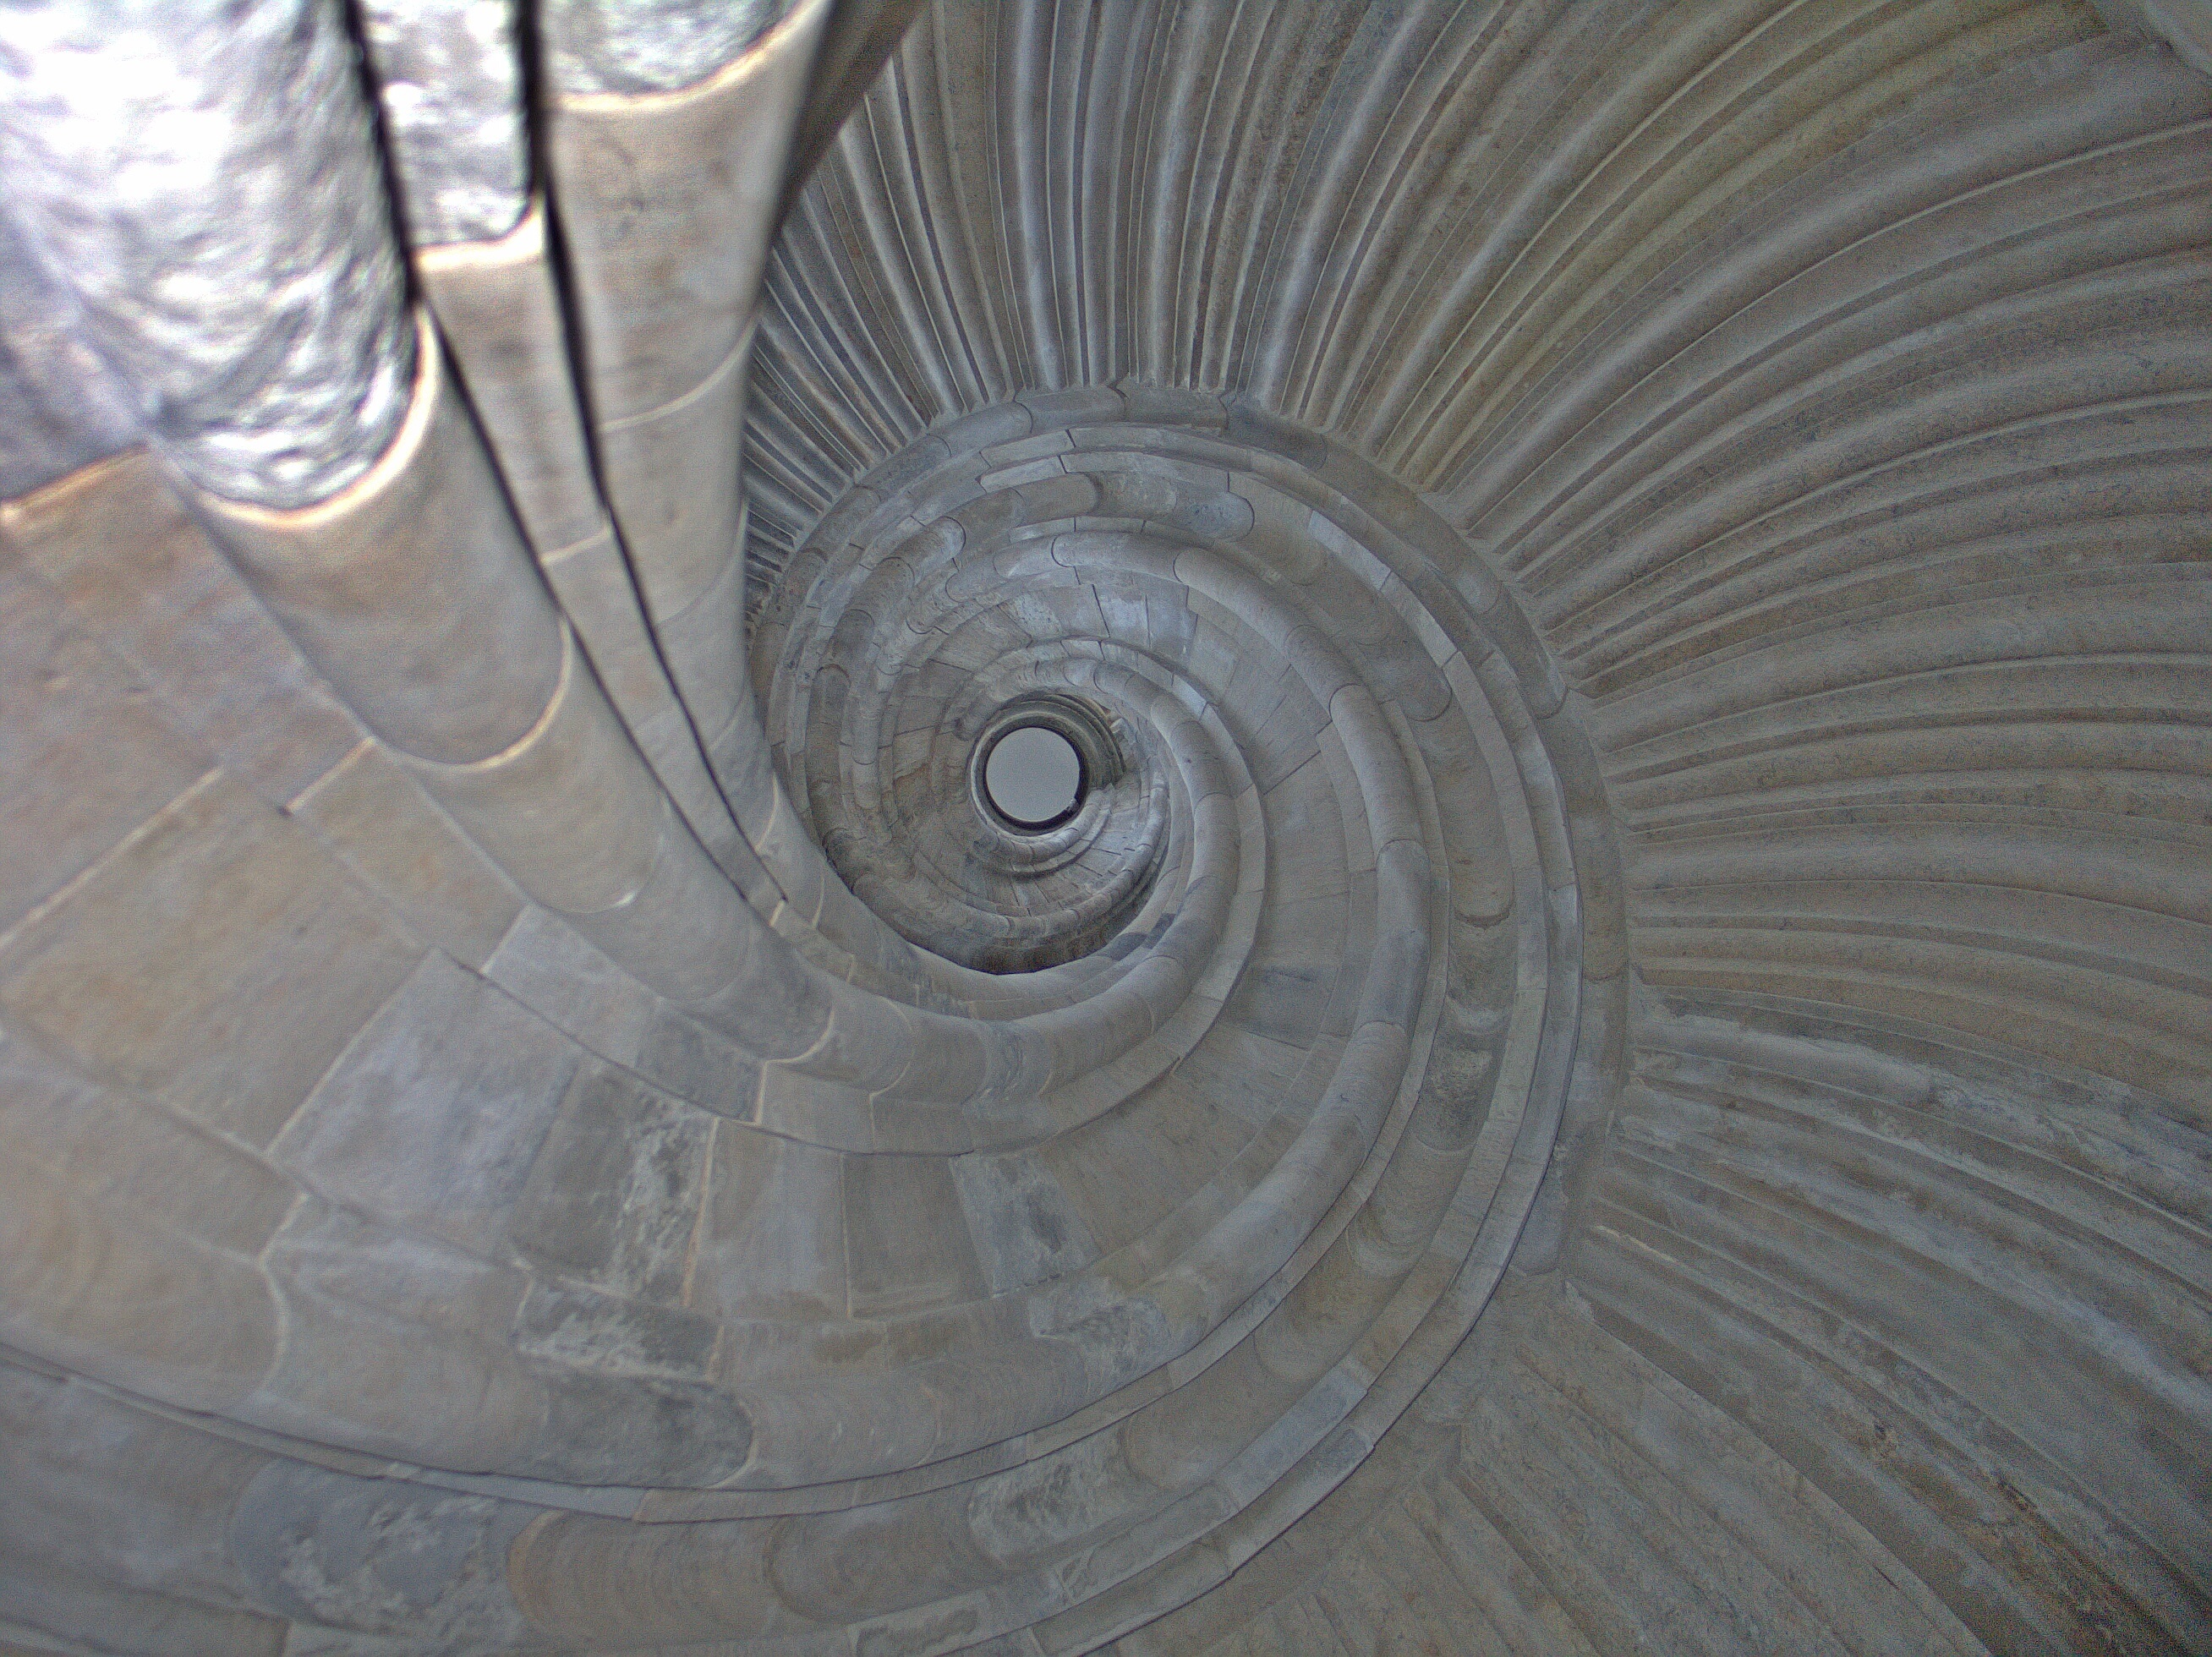
wood, wheel, spiral, floor, spiral staircase, circle, flooring, wendelstein, man made object, stairs eye